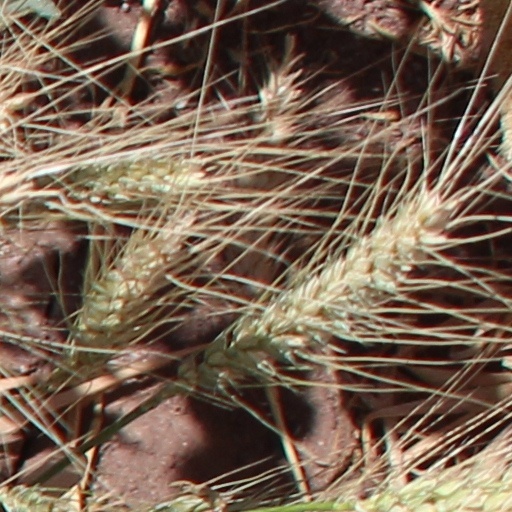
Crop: wheat